Solo (Boyd novel)

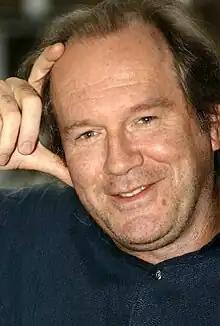
William Boyd, author of "Solo", in 2009

On 31 March 2012 Boyd announced at the Oxford Literary Festival that he was working on a novel set in Africa. Boyd had lived in Nigeria—"where his mother was a teacher and his father a doctor"—during the Nigerian Civil War, which "had a profound effect on him." On 11 April 2012 the Fleming estate announced that Boyd would write a Bond novel to follow Jeffery Deaver's 2011 novel "Carte Blanche". The civil war, over the attempted secession by Biafra from Nigeria, was the location for "Solo", although Boyd renamed this as the fictional Zanzarim.